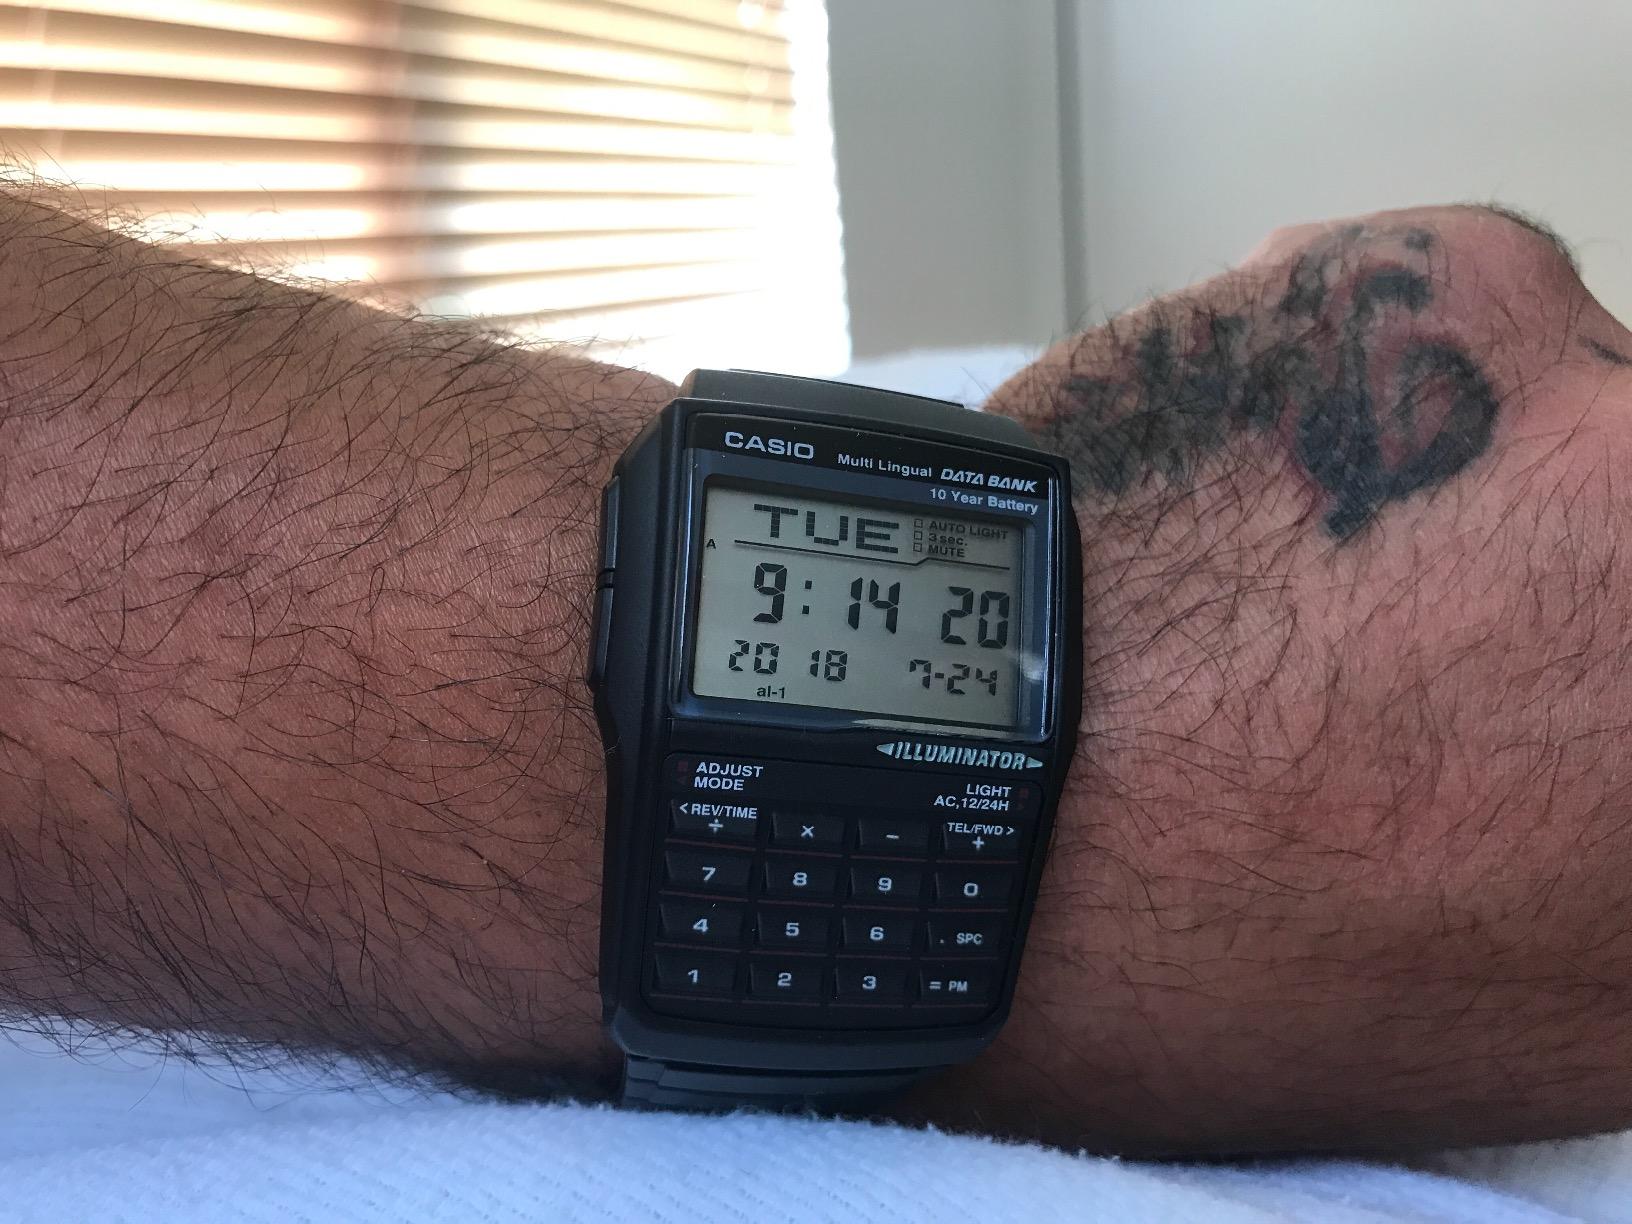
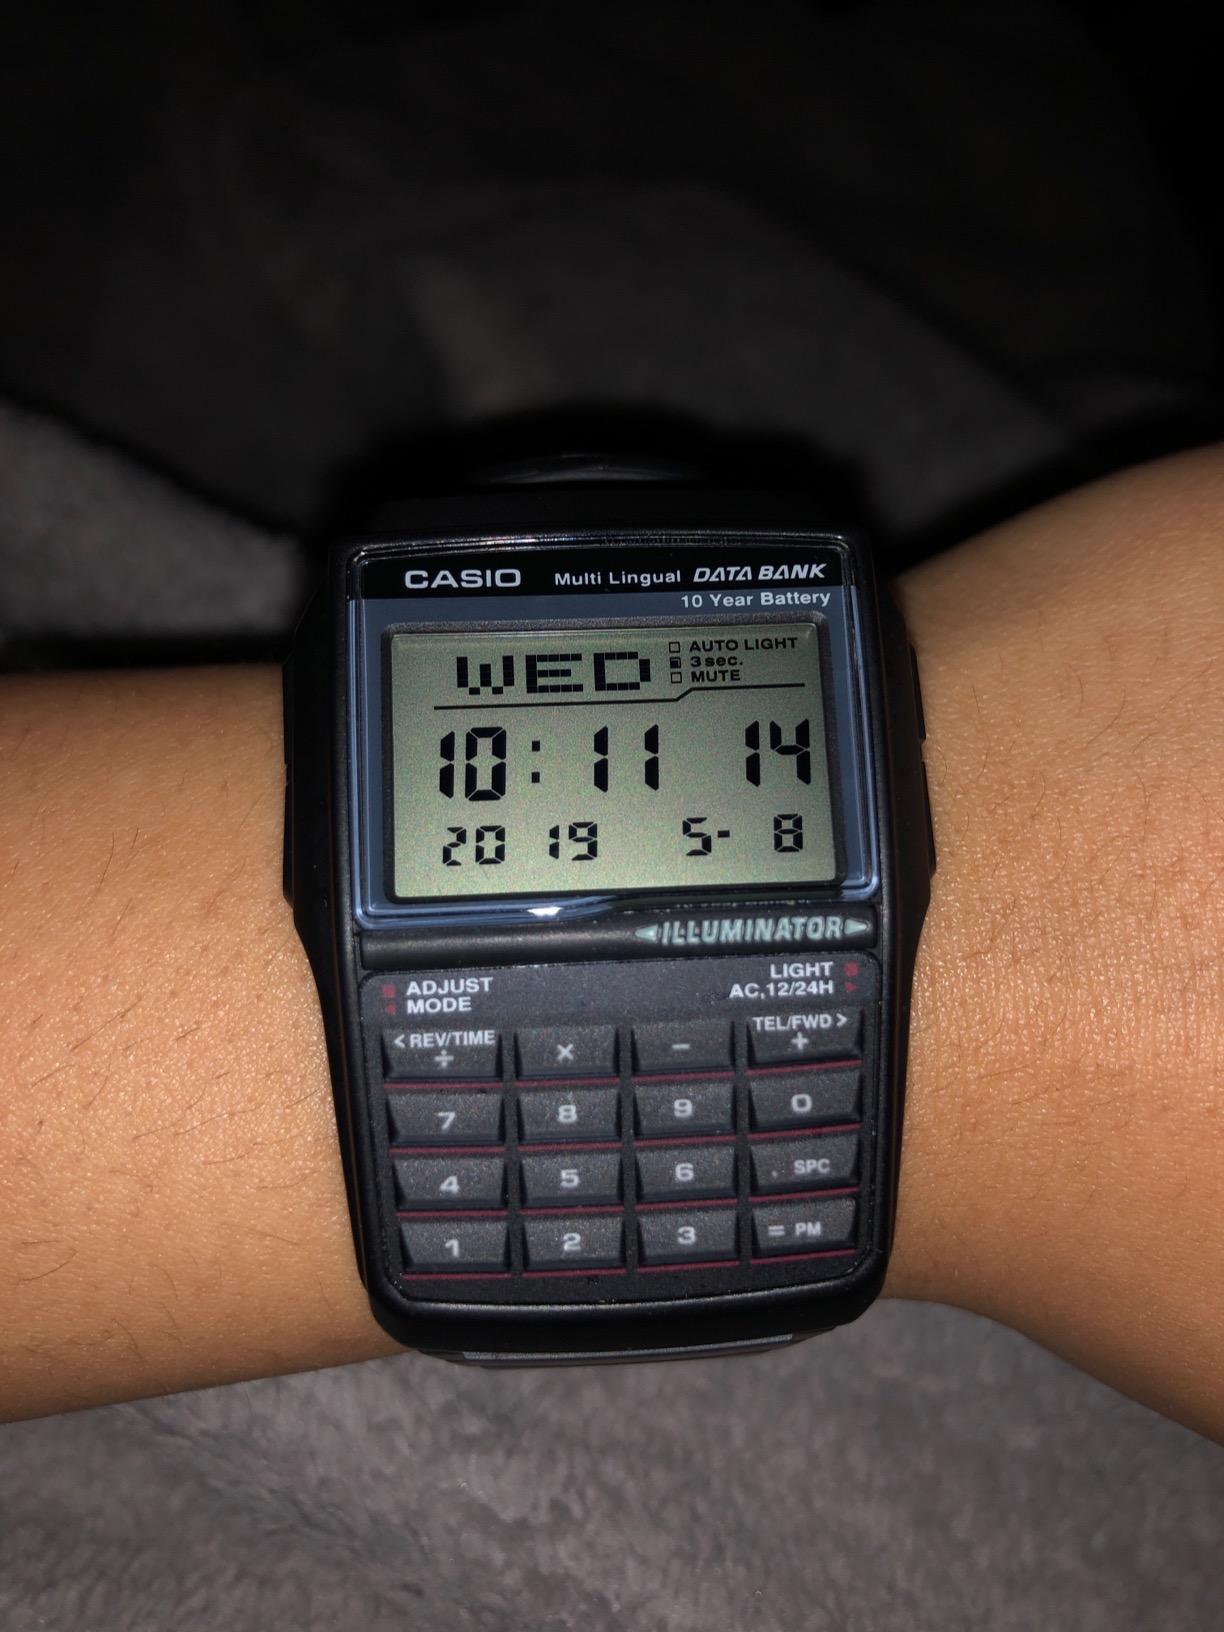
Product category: accessories_watch
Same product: yes